James C. Sadler

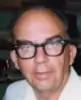

James Calvin Sadler (February 9, 1920 – September 2, 2005) was an American meteorologist, and a professor in tropical meteorology at the University of Hawaii, where he taught for 22 years. He is considered one of the pioneers of tropical meteorological study.